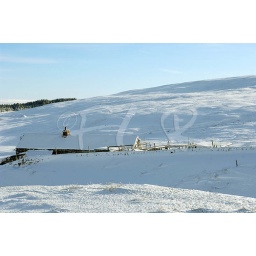
The view of the roof of a house at the side of the A689 School Hill Road in Nenthead, Weardale.